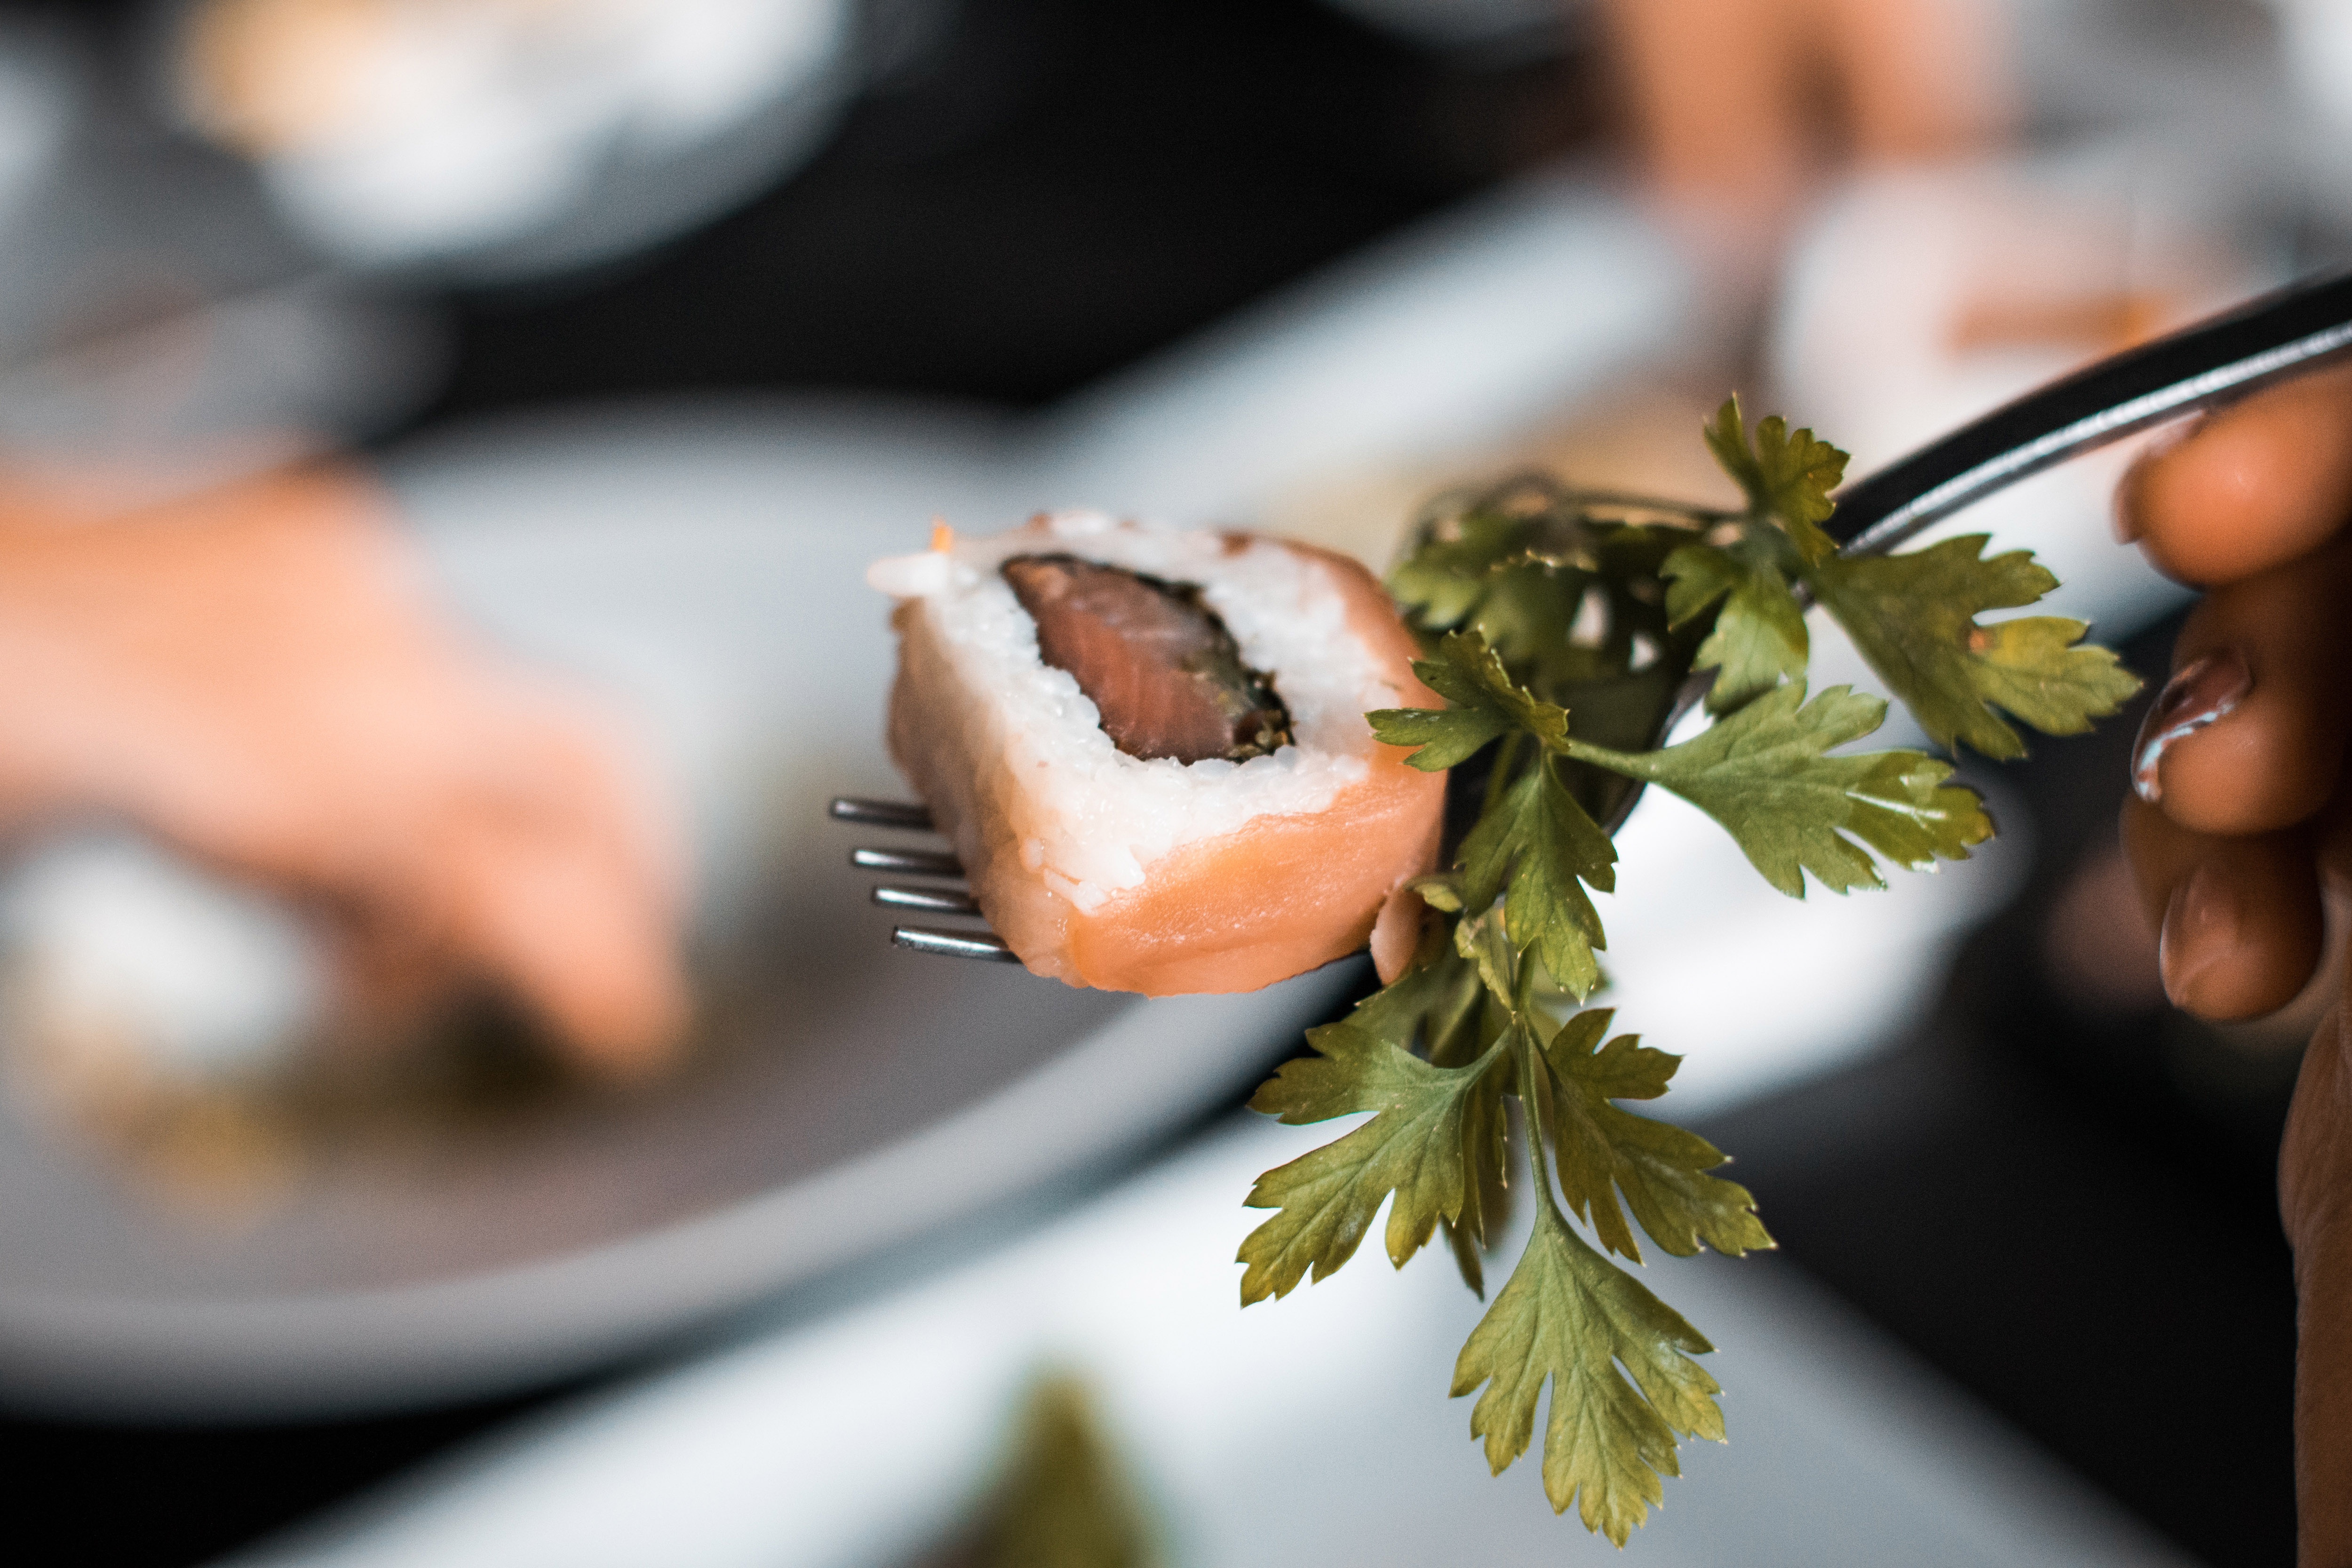
food, dish, cuisine, comfort food, la carte food, culinary art, ingredient, delicacy, recipe, side dish, restaurant, appetizer, brunch, produce